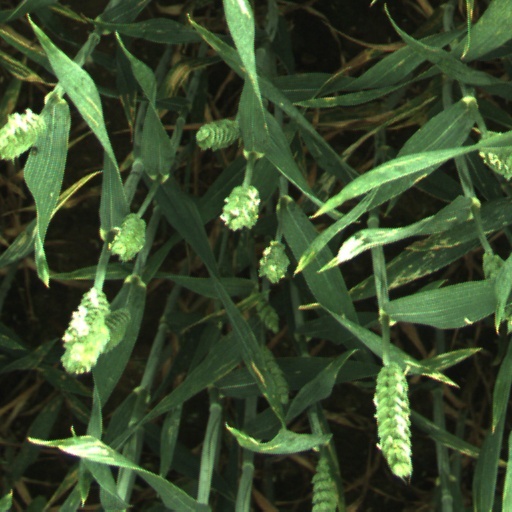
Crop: wheat